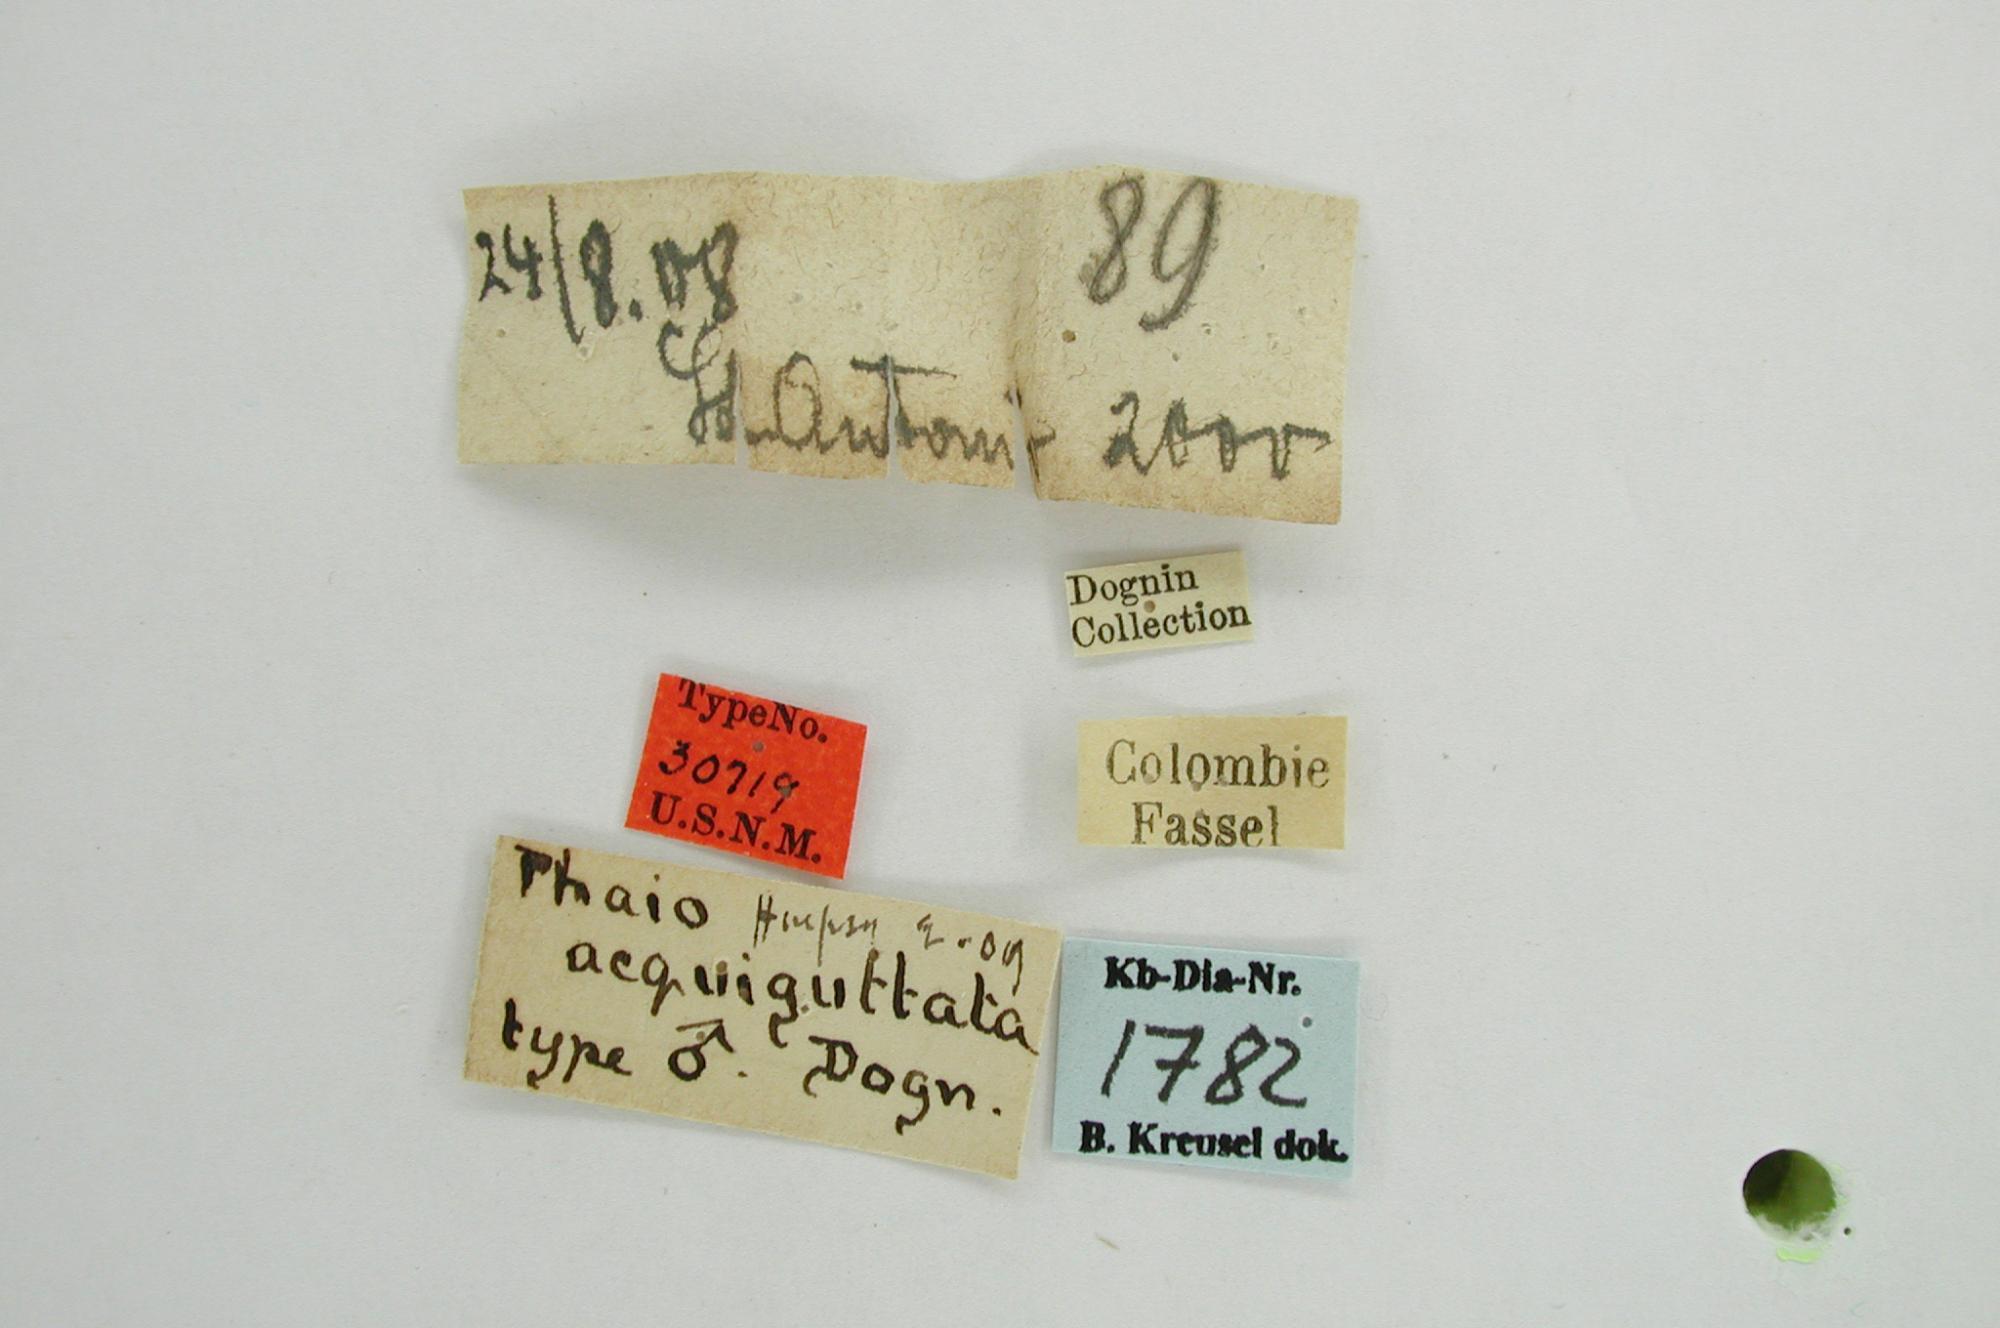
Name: Phaio acquiguttata
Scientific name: Phaio acquiguttata Dognin, 1909
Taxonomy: Animalia, Arthropoda, Insecta, Lepidoptera, Arctiidae
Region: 2000
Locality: San Antonio, Valle del Cauca, Colombia
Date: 24 Aug 1908